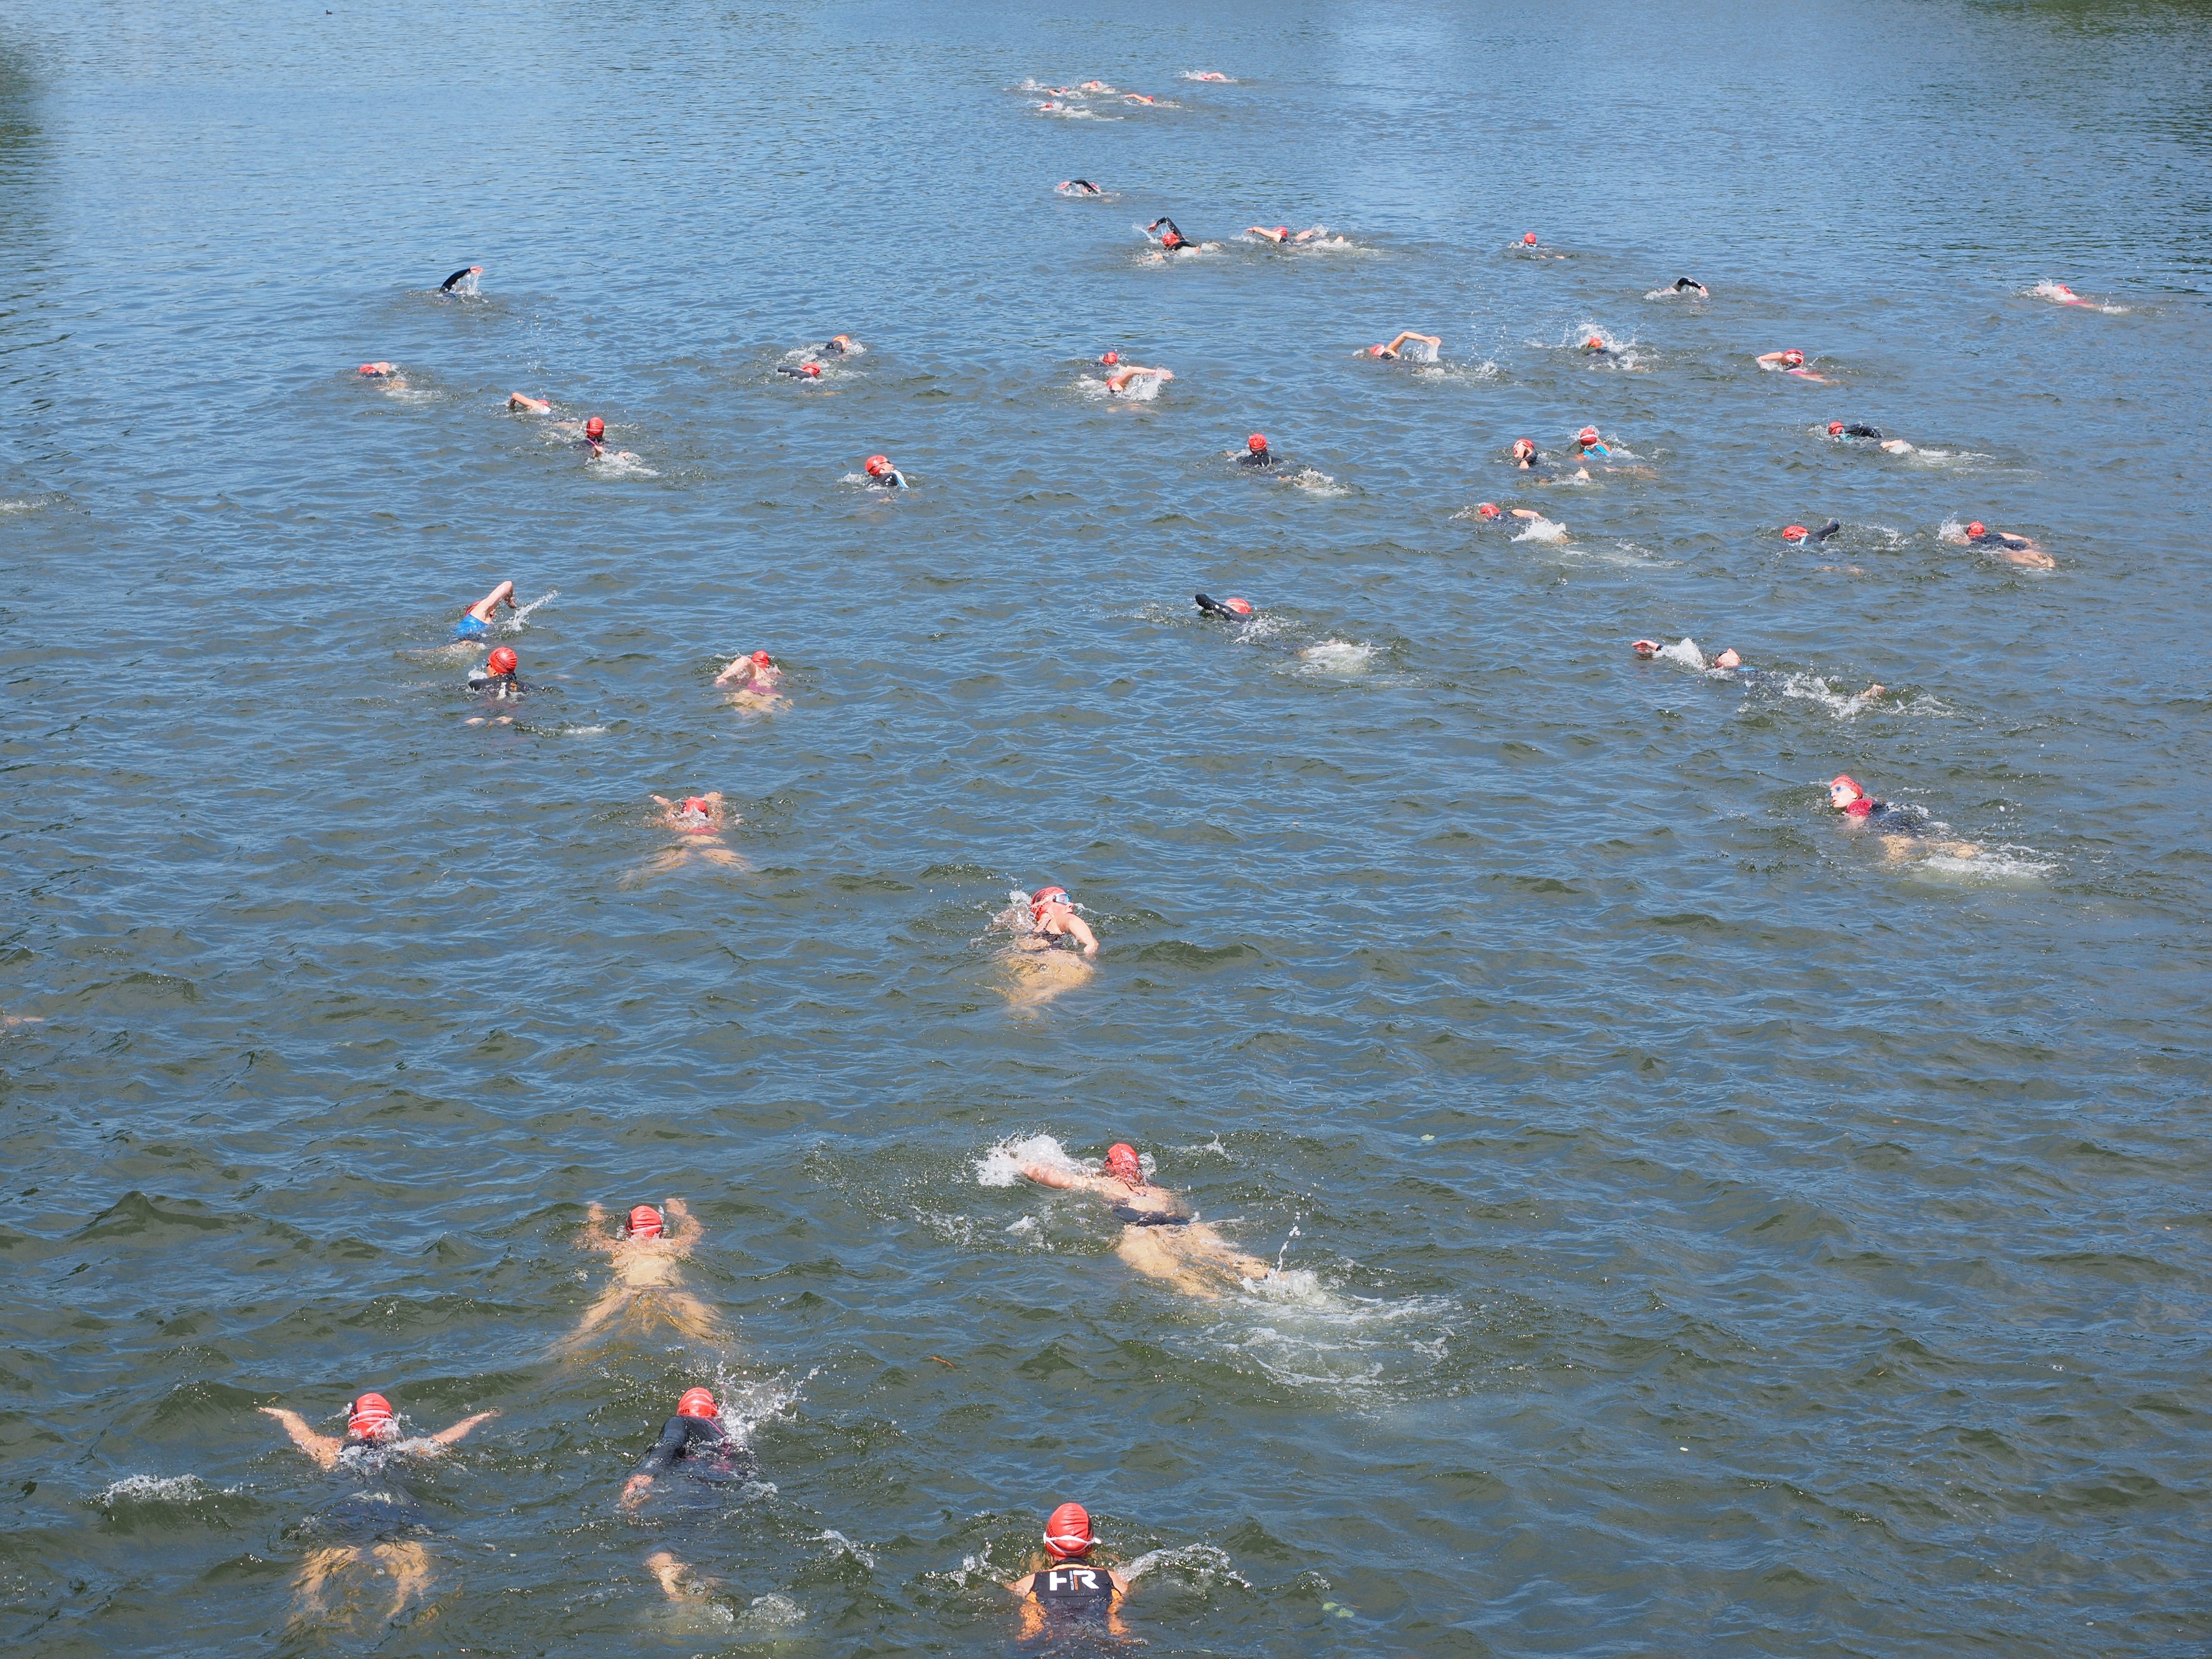
sea, water, river, recreation, swim, human, swimming, swimmer, crawl, competition, danube, sports, boating, water bird, athletes, triathlon, ulm, water sports, water sport, outdoor recreation, open water swimming, involved, track and field athletes, swim stroke, swimming sports